Øster Voldgade

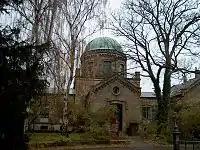
Østervild Observatory

On the opposite side of Øster Voldgade, perched on top of the former Rosen-borg Rosenborg Bastion, hidden from the street by tall trees, is the former Østervold Observatory. It was built as a replacement for the astronomical observatory at the Round Tower to designs by Christian Hansen and now contains an interpretive centre associated with the Botanical Gardens. The Museum of Geology is located on the corner of Øster Voldgade and Sølvgade.